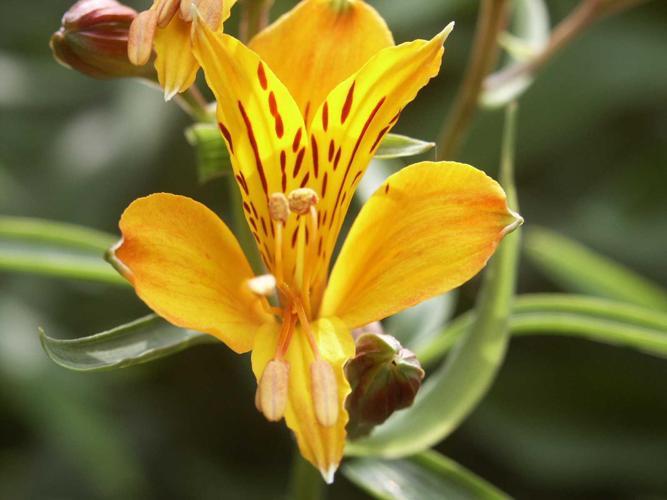
Label: peruvian lily